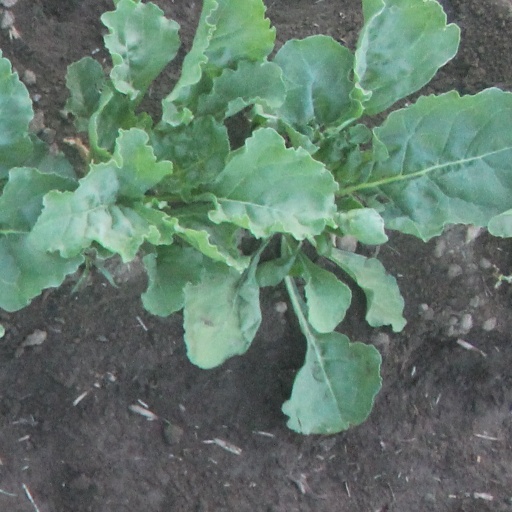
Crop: sugar beet